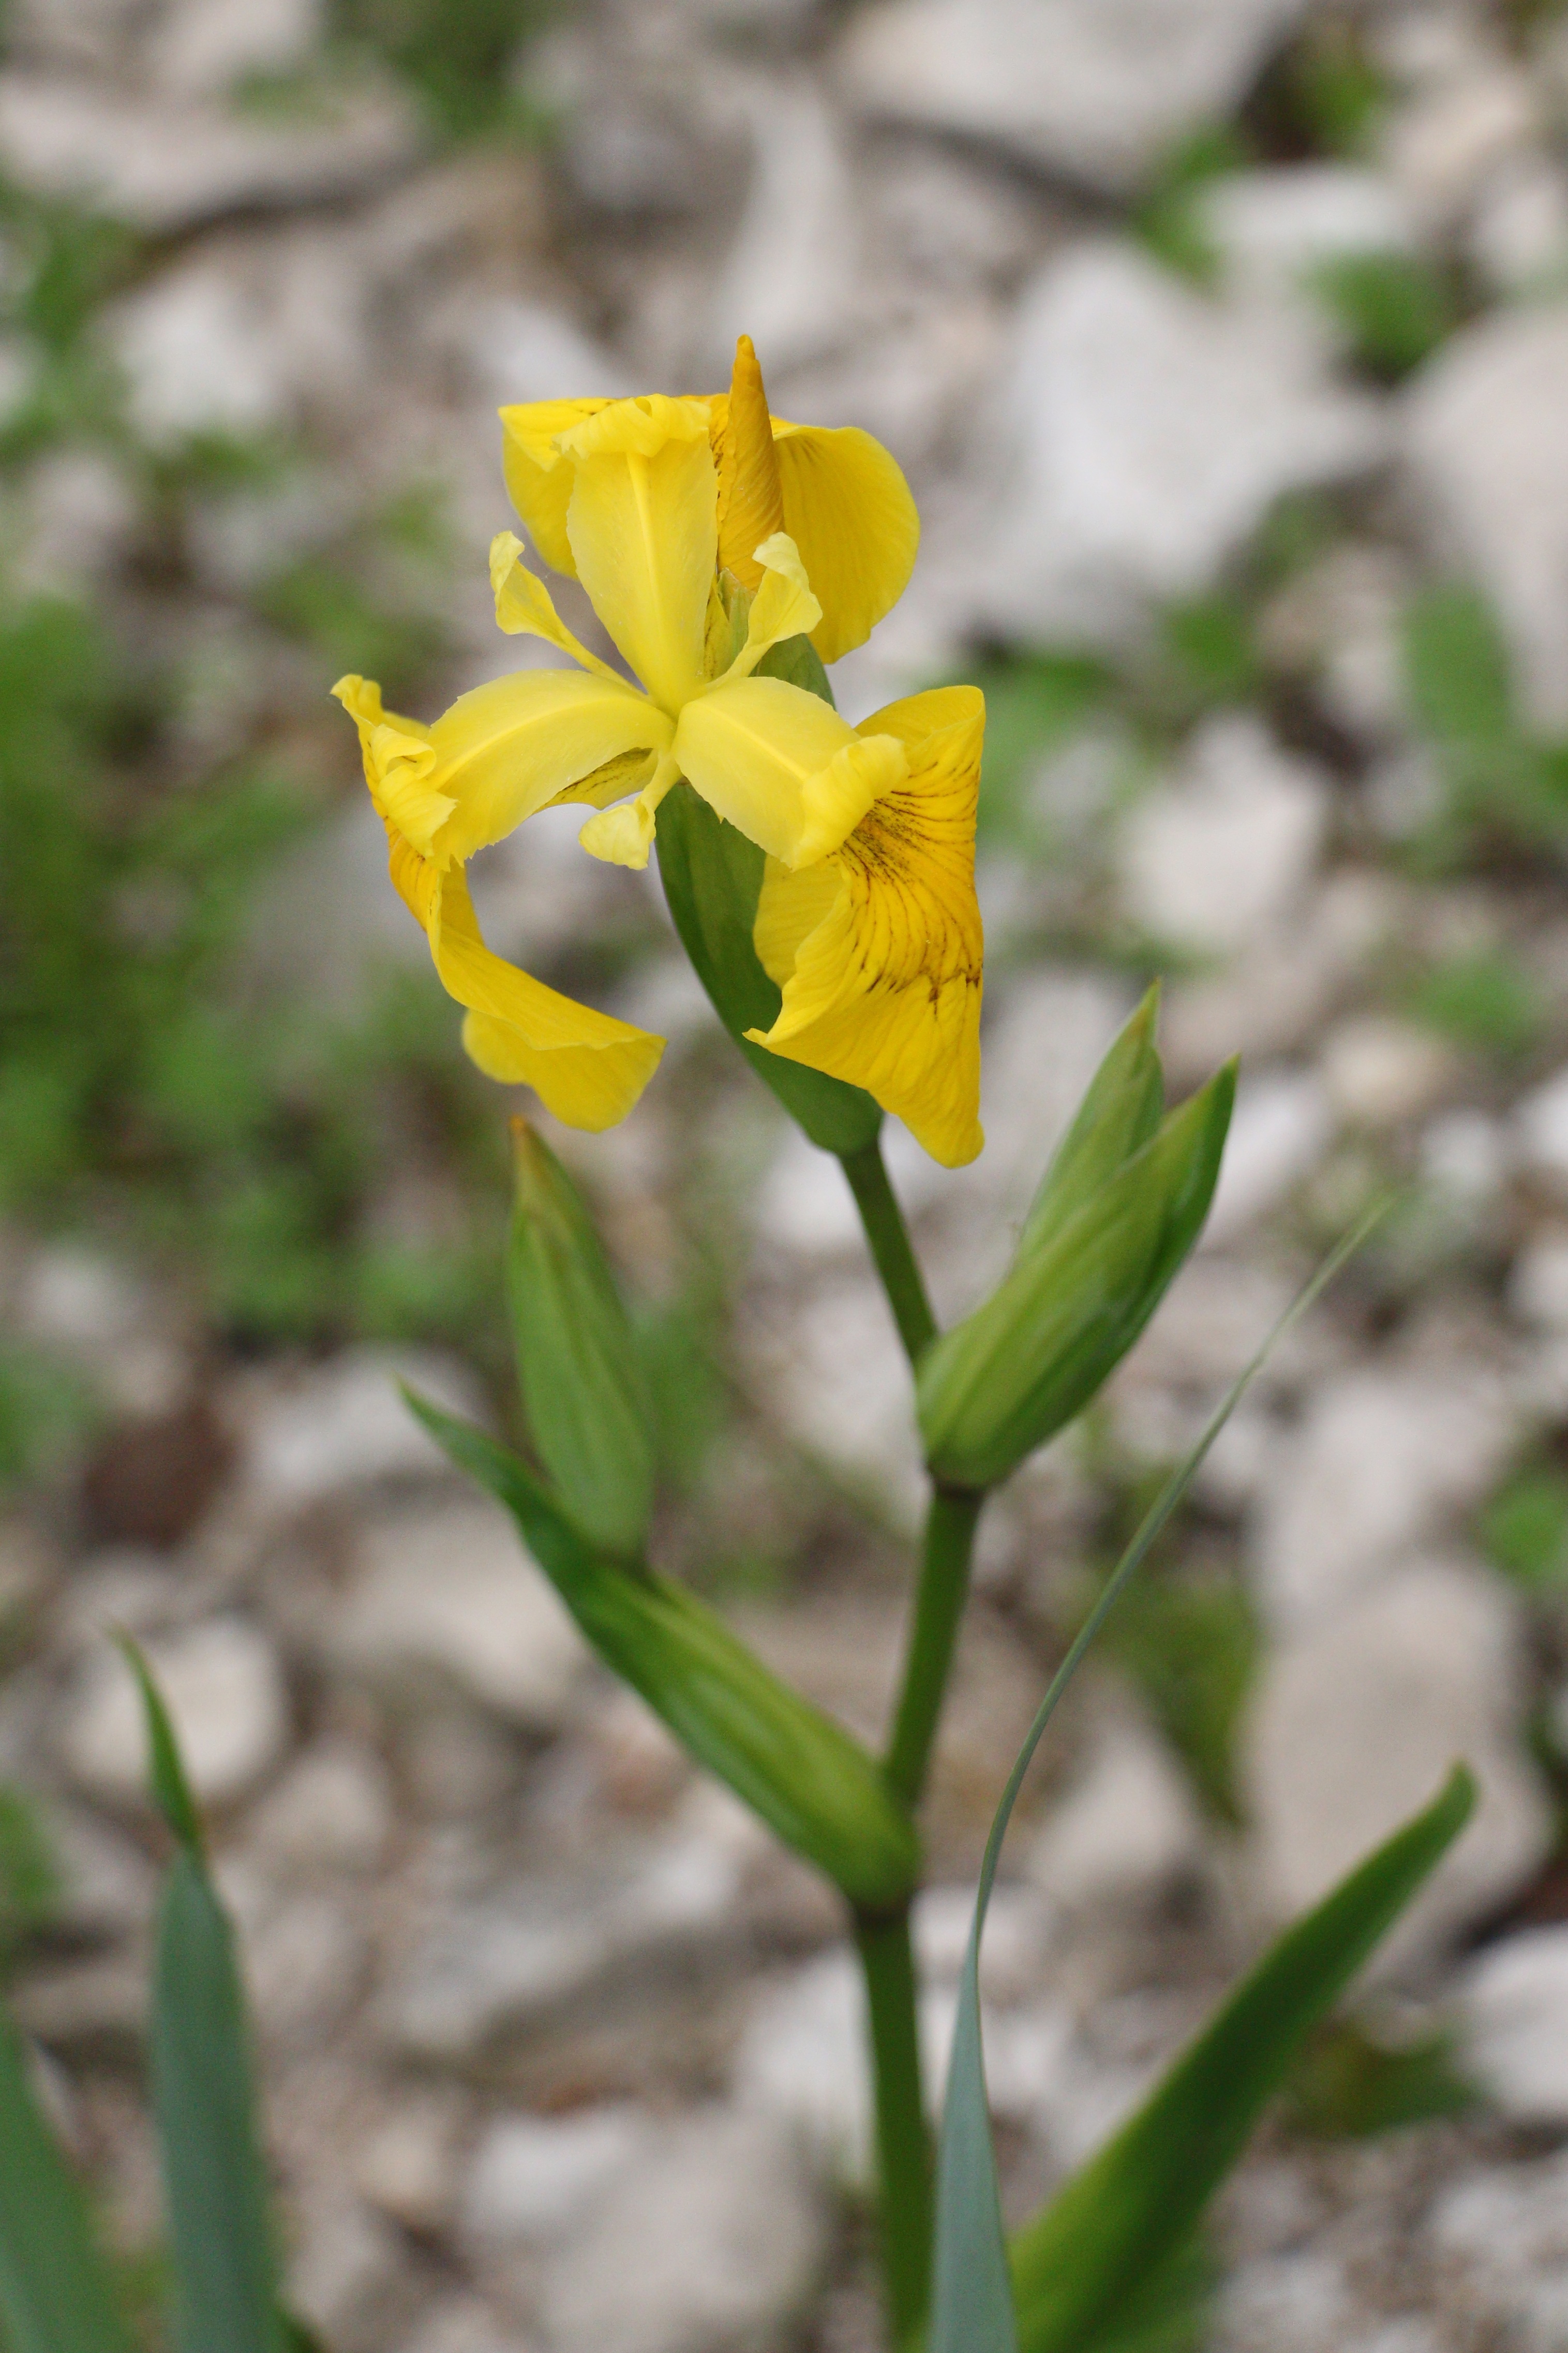
nature, plant, flower, bloom, botany, yellow, flora, wildflower, flowers, iris, macro photography, summer flowers, flowering plant, gagea, plant stem, land plant, fawn lily